Plamil Foods

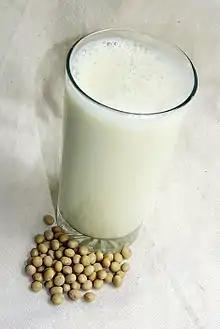
Soy protein is a complete protein, containing all the essential amino acids.

Plant milks have been produced for hundreds of years, particularly in China. According to the Soyinfo Center, almond milk ("Almaund mylke") was first mentioned in English in "The Forme of Cury" (c. 1390). There are early Western mentions of milk from the soy bean in June 1896 in the "American Journal of Pharmacy" and July 1897 in the United States Department of Agriculture's "Farmer's Bulletin".